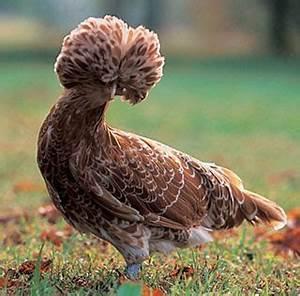
chicken